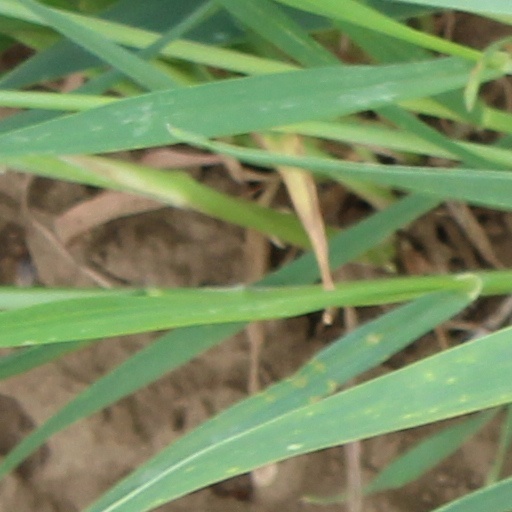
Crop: wheat